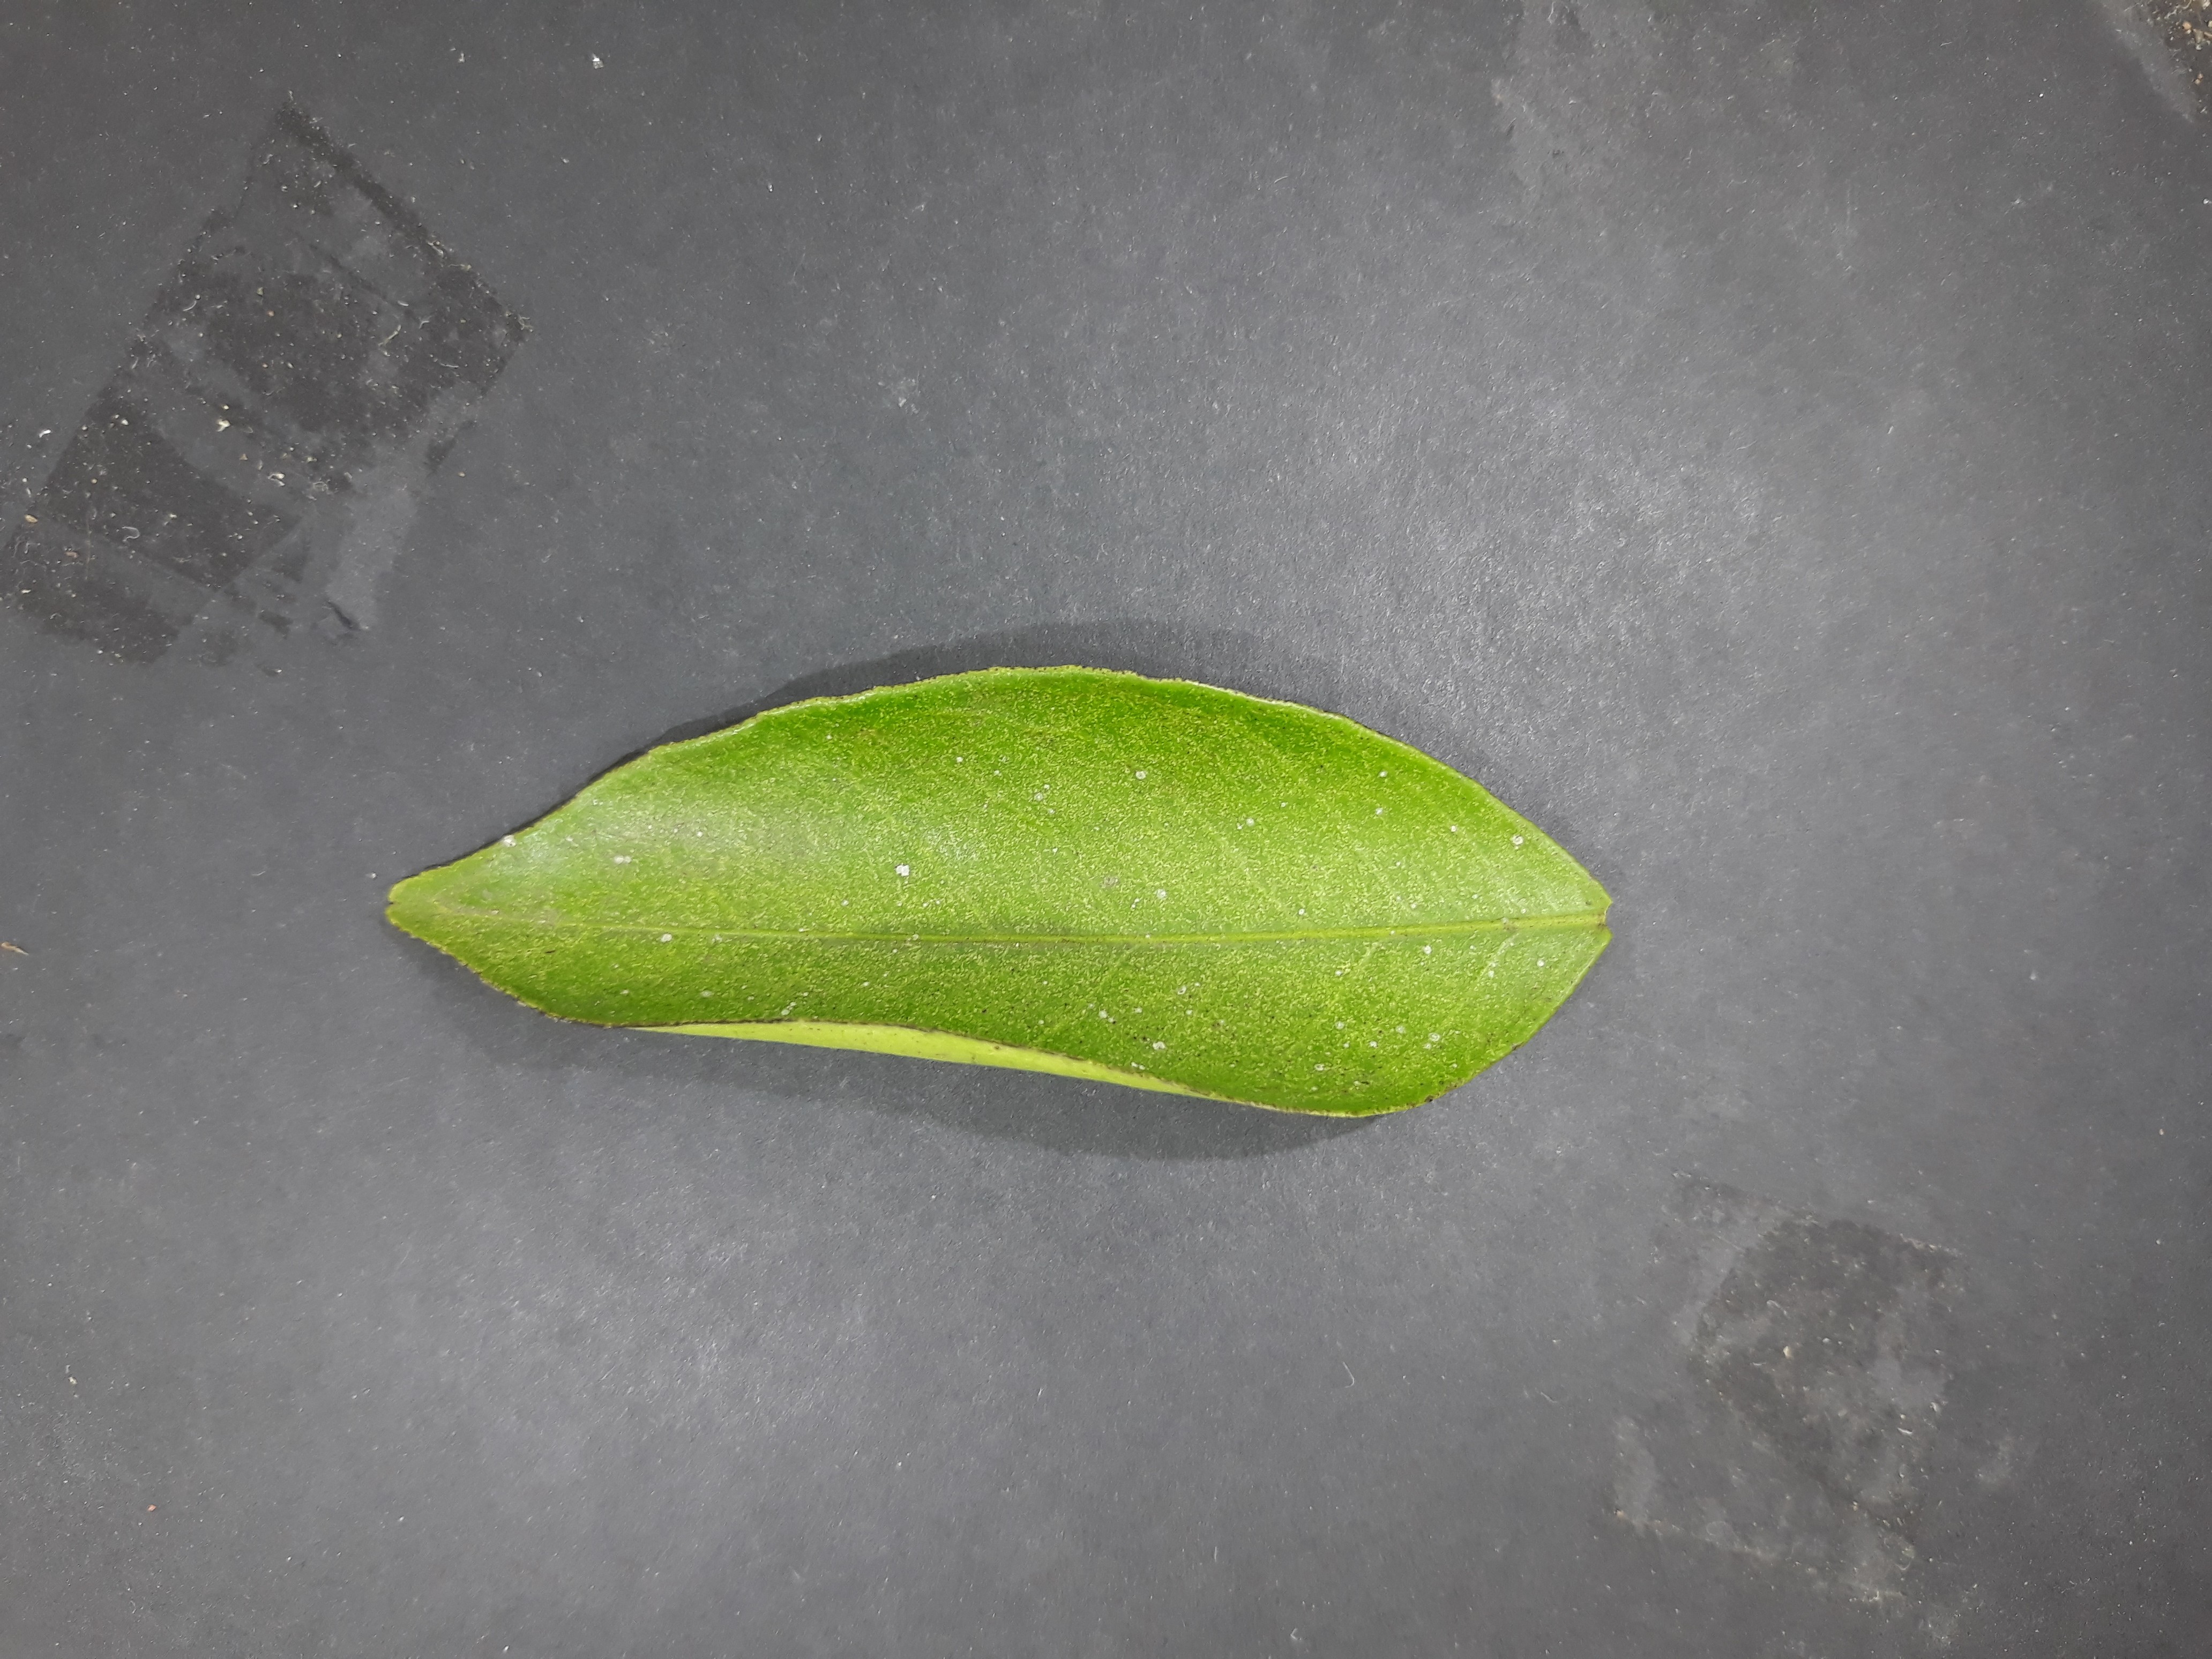
Label: Texas_mite